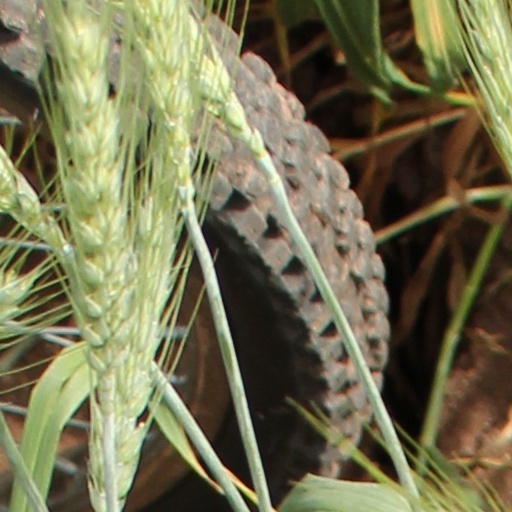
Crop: wheat